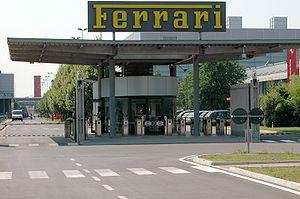
Maranello est une commune de la province de Modène, dans la région d'Émilie-Romagne, en Italie.